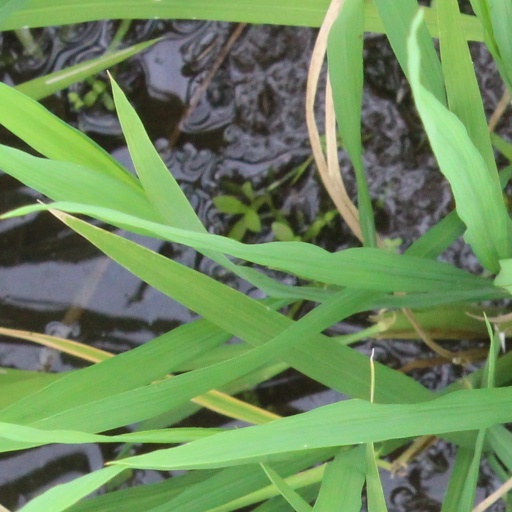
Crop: rice